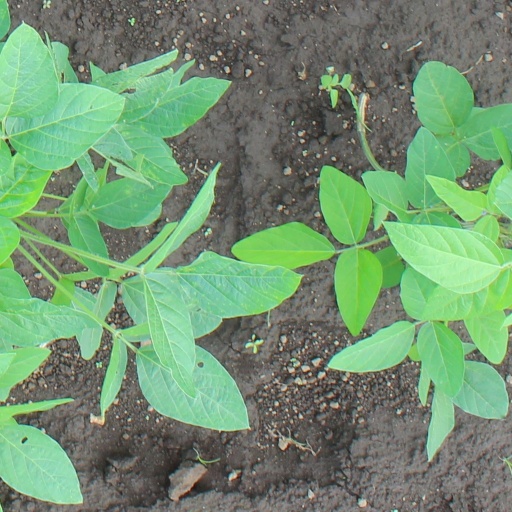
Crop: soybean